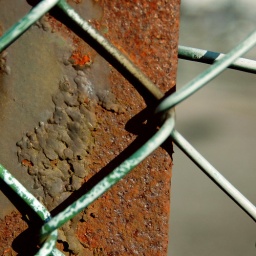
a fence in Meschede, rusty metal